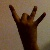
The image shows a hand gesture representing the number 8 in Indian Sign Language.